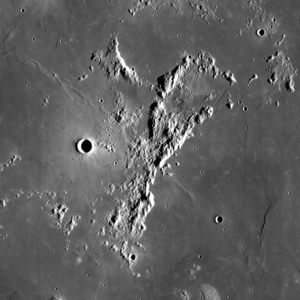
Les Montes Riphaeus, est une chaîne de montagnes lunaires irrégulières qui s'étend au nord-ouest de la Mare Cognitum et au sud-est de l'Oceanus Procellarum. Le massif montagneux a une orientation nord-nord-est à sud-sud-ouest. Ses monts sont identifiés sous des appellations distinctes : Oural, Riphaeus Boreus, Riphaeus Medius, Riphaeus Major et Riphaeus Minor. Ils sont séparés par des vallées inondées autrefois par de la lave.